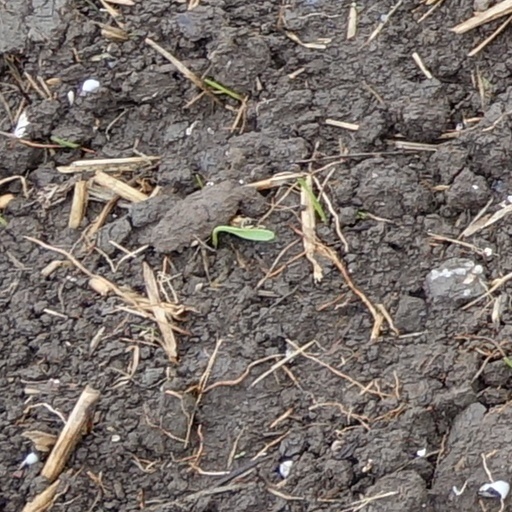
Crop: wheat